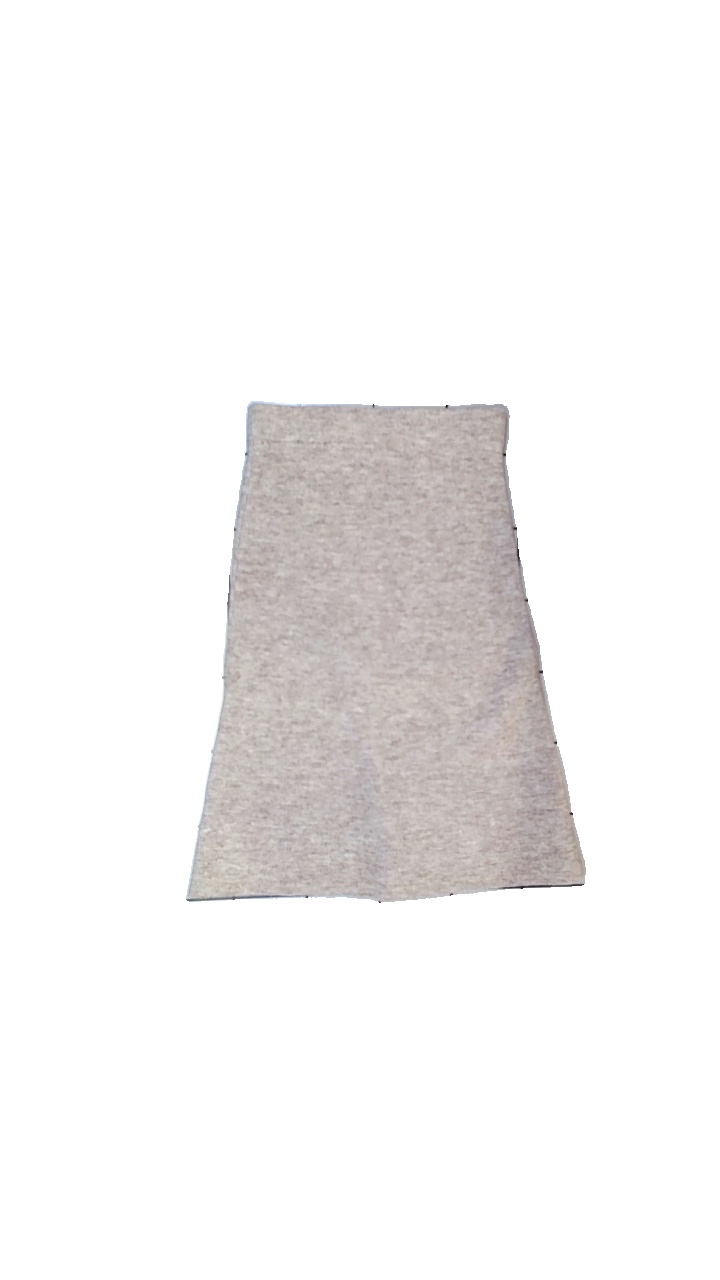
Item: Skirt (Ladies)
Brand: Gina Tricot
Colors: Beige
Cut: Regular
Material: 100% acetate
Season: All
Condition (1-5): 3
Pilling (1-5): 4
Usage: Reuse
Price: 50-100